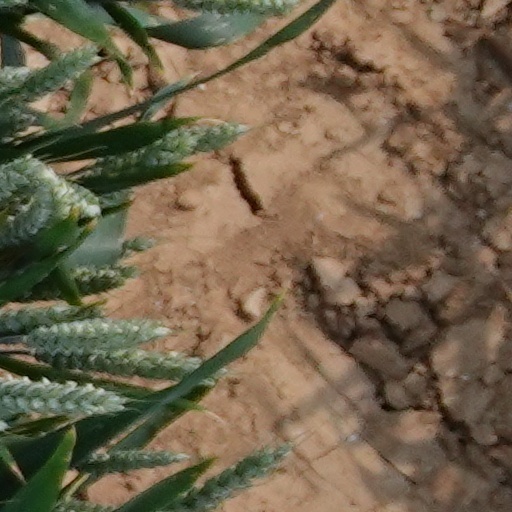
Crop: wheat